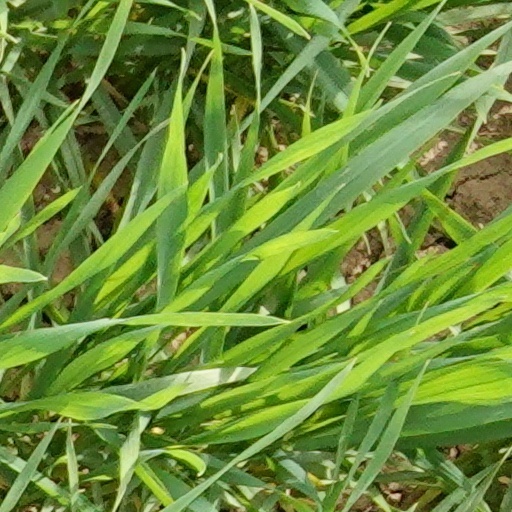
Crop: wheat